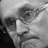
Emotion: sad